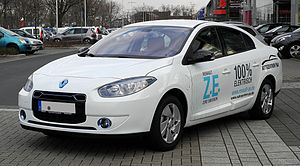
Renault Fluence
Renault Fluence er en firedørs sedan fra den franske bilfabrikant Renault. Bilen bygges ligesom forgængeren Mégane Sport Sedan af Oyak-Renault i Bursa, Tyrkiet og bygger på samme tekniske basis som Renault Mégane, Renault Scénic og Samsung SM3.